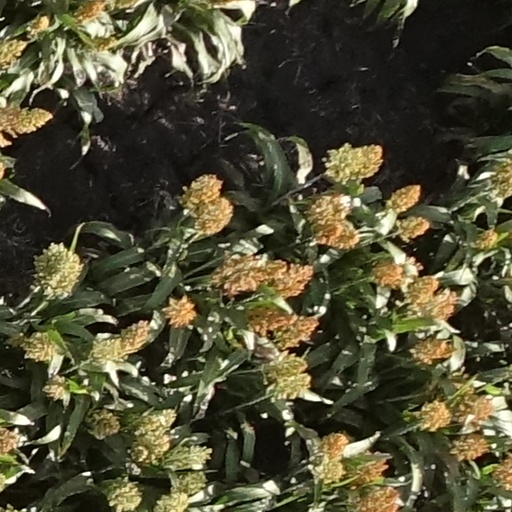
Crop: sorghum